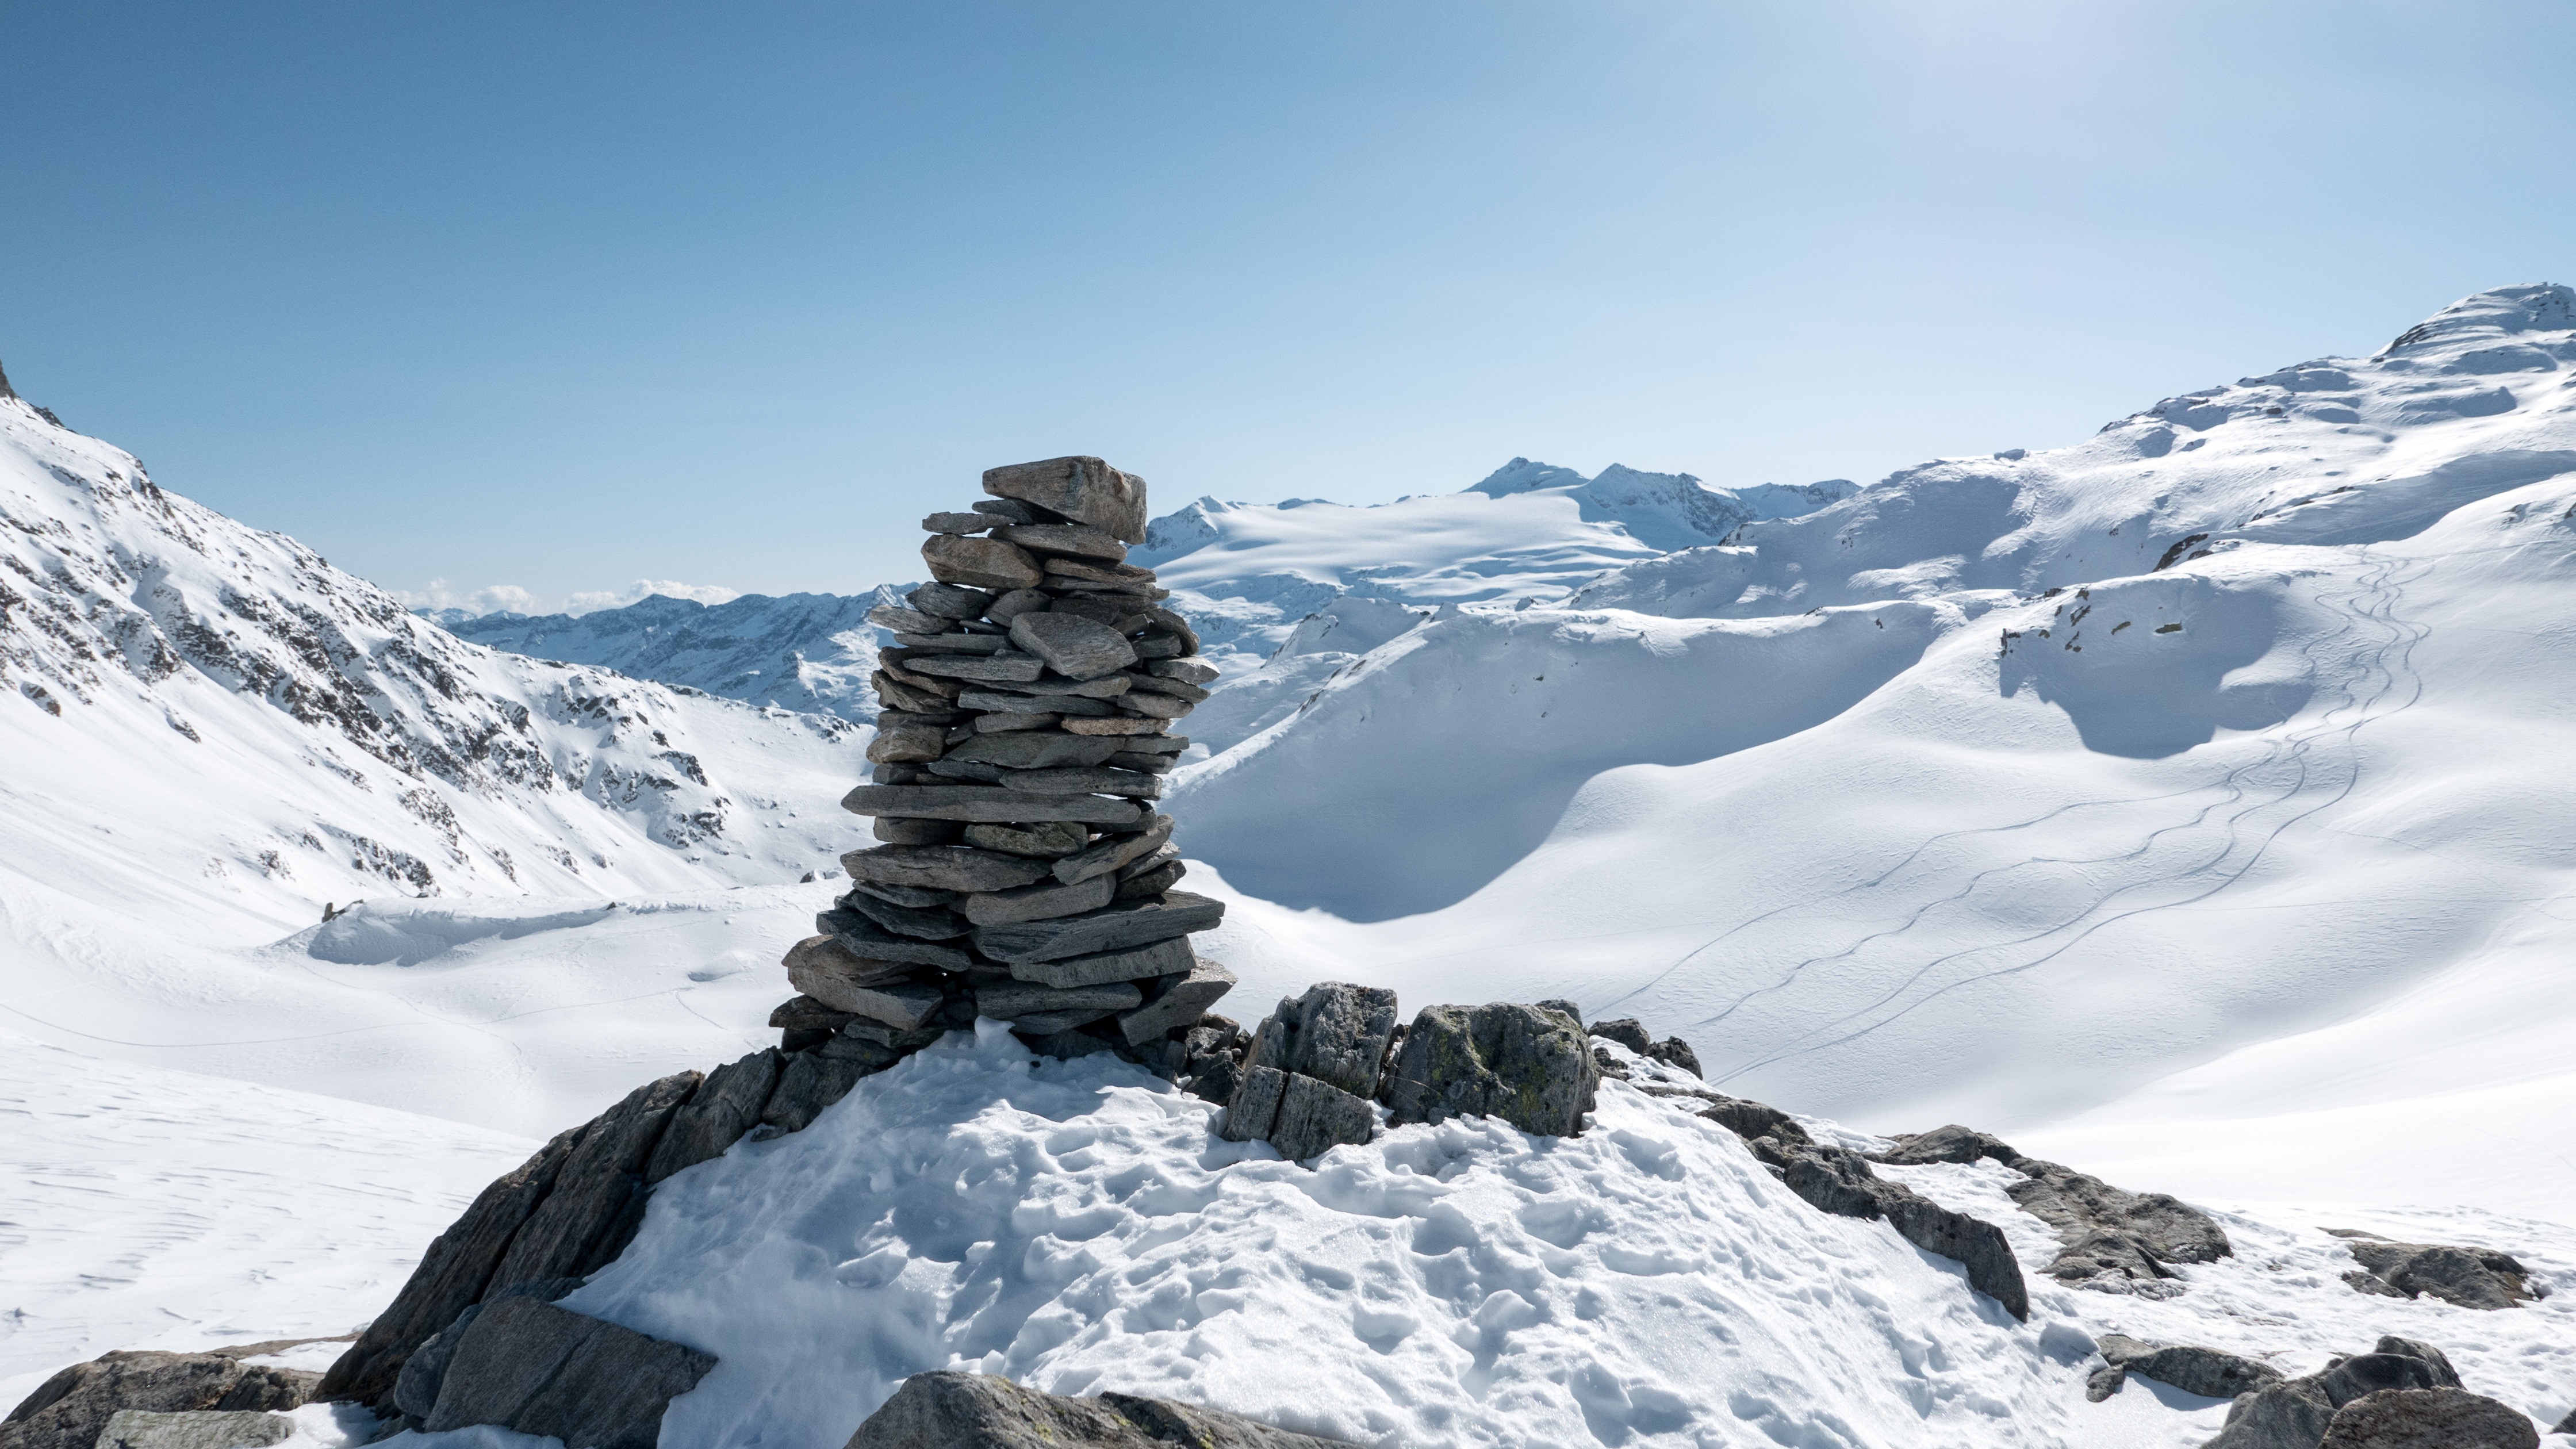
landscape, nature, mountain, snow, winter, adventure, cute, mountain range, ice, glacier, weather, season, ridge, summit, stone tower, mountaineering, stones, mountains, alps, signpost, cairn, plateau, switzerland, wide, fell, cirque, landform, ski touring, waymarks, winter snow, ski mountaineering, geographical feature, mountainous landforms, glacial landform, geological phenomenon, christallina, ticino bedrettotal